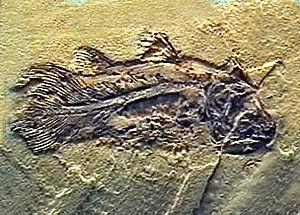
Les Latimeriidae forment une famille de poissons sarcoptérygiens, donc osseux, appartenant au groupe des Coelacanthes.